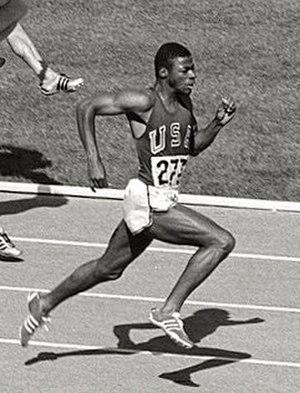
Ervin Hall, né le 2 juillet 1947 à Philadelphie, est un athlète américain qui courait sur 110 m haies.